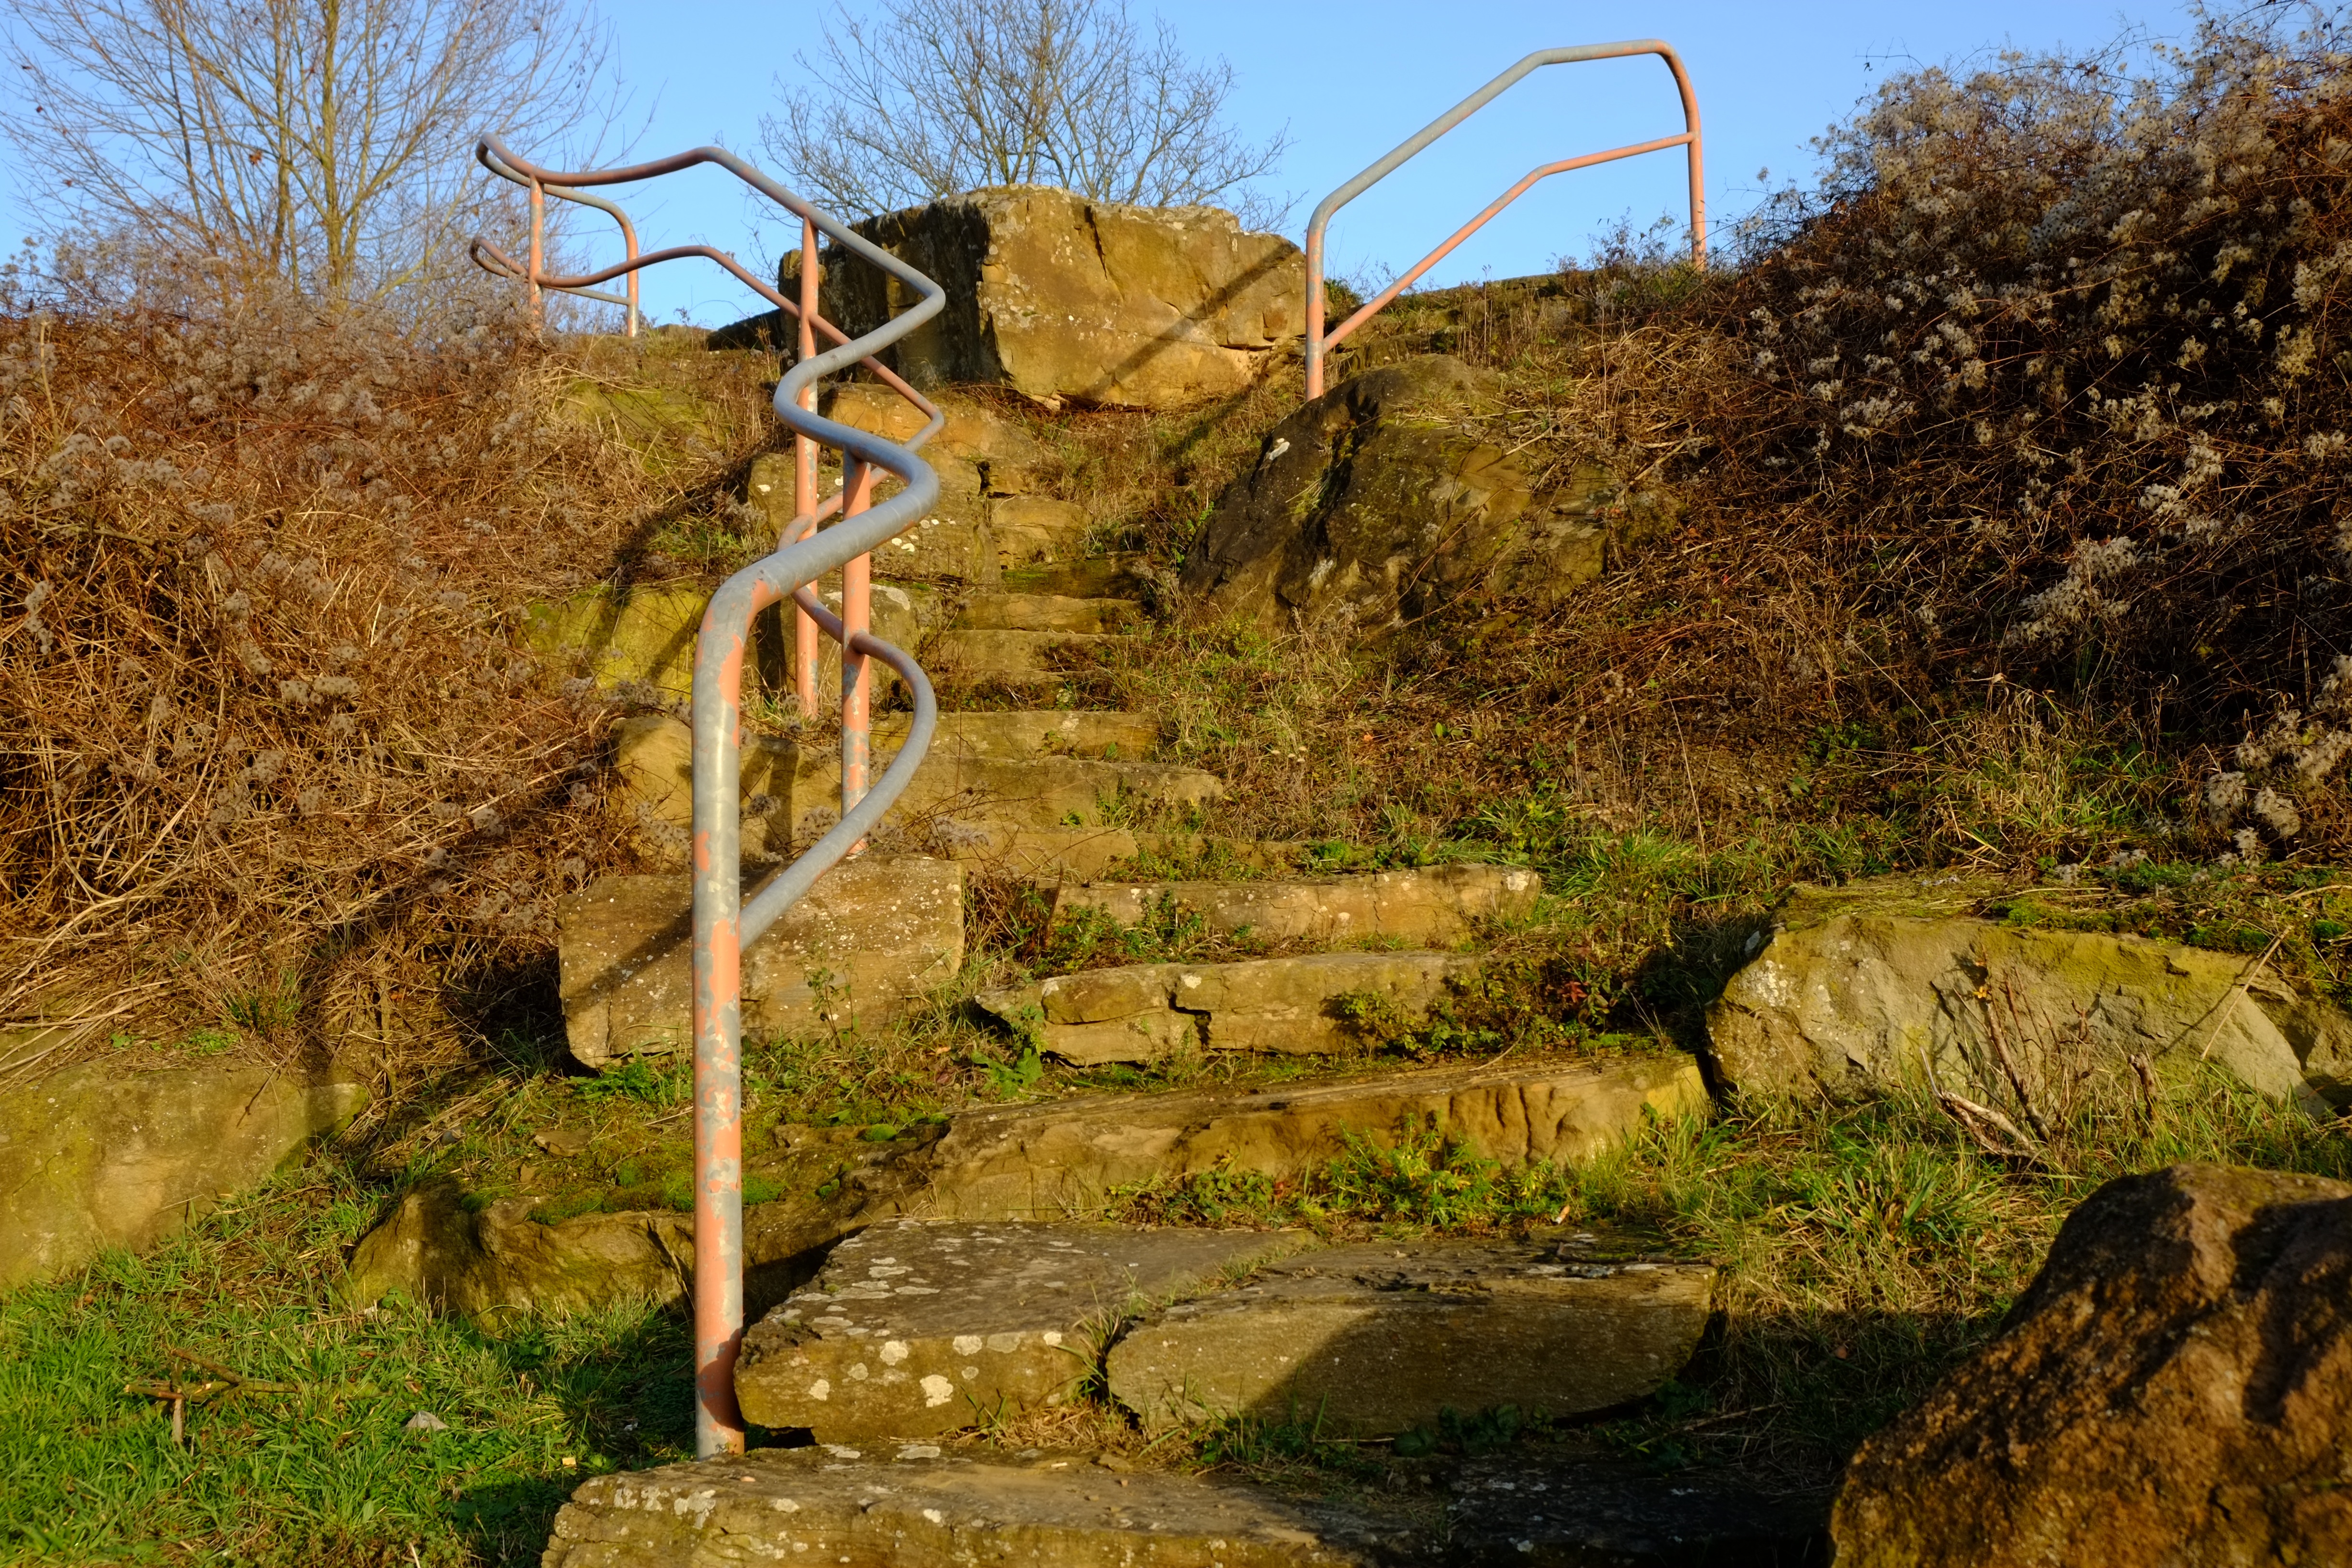
landscape, tree, nature, rock, wilderness, trail, adventure, stone, staircase, railing, autumn, craft, stairs, viewpoint, rise, stone stairway, emergence, steinmetz, gradually, rural area, sand stone, gradually architecture